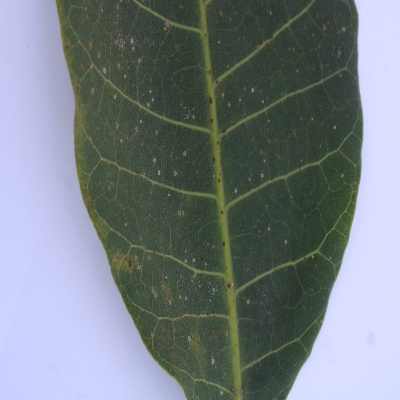
Crop: Cashew
Condition: red rust